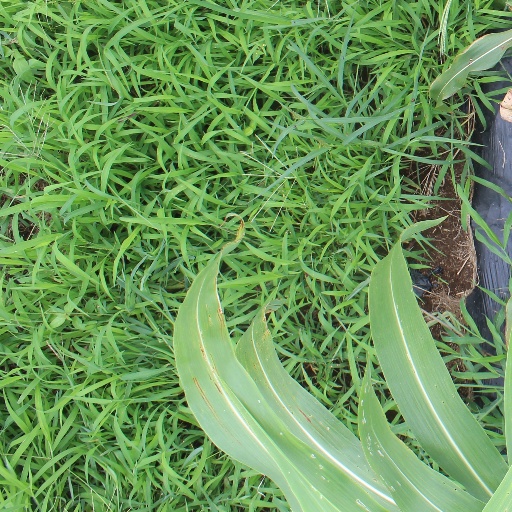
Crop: sorghum